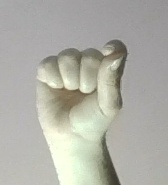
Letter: fa